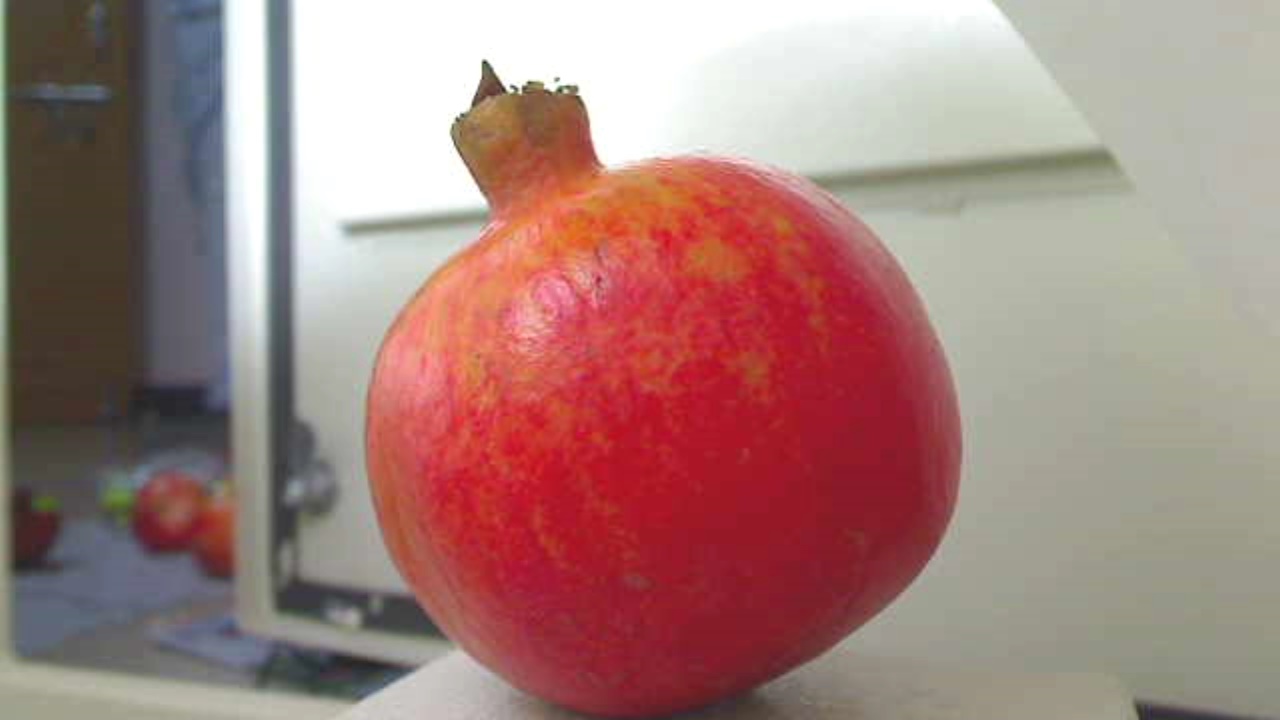
Grade: grade-2
Quality: quality-1